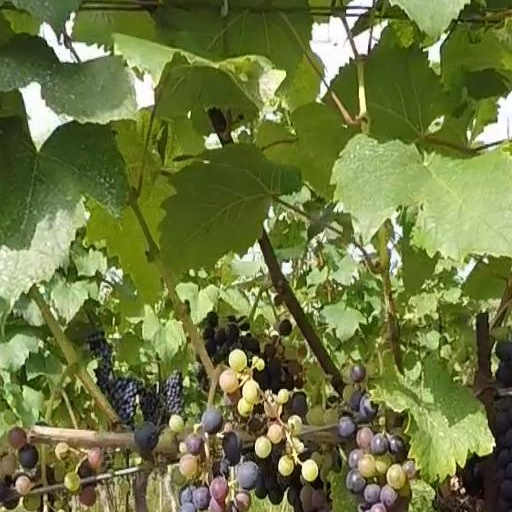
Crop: grape